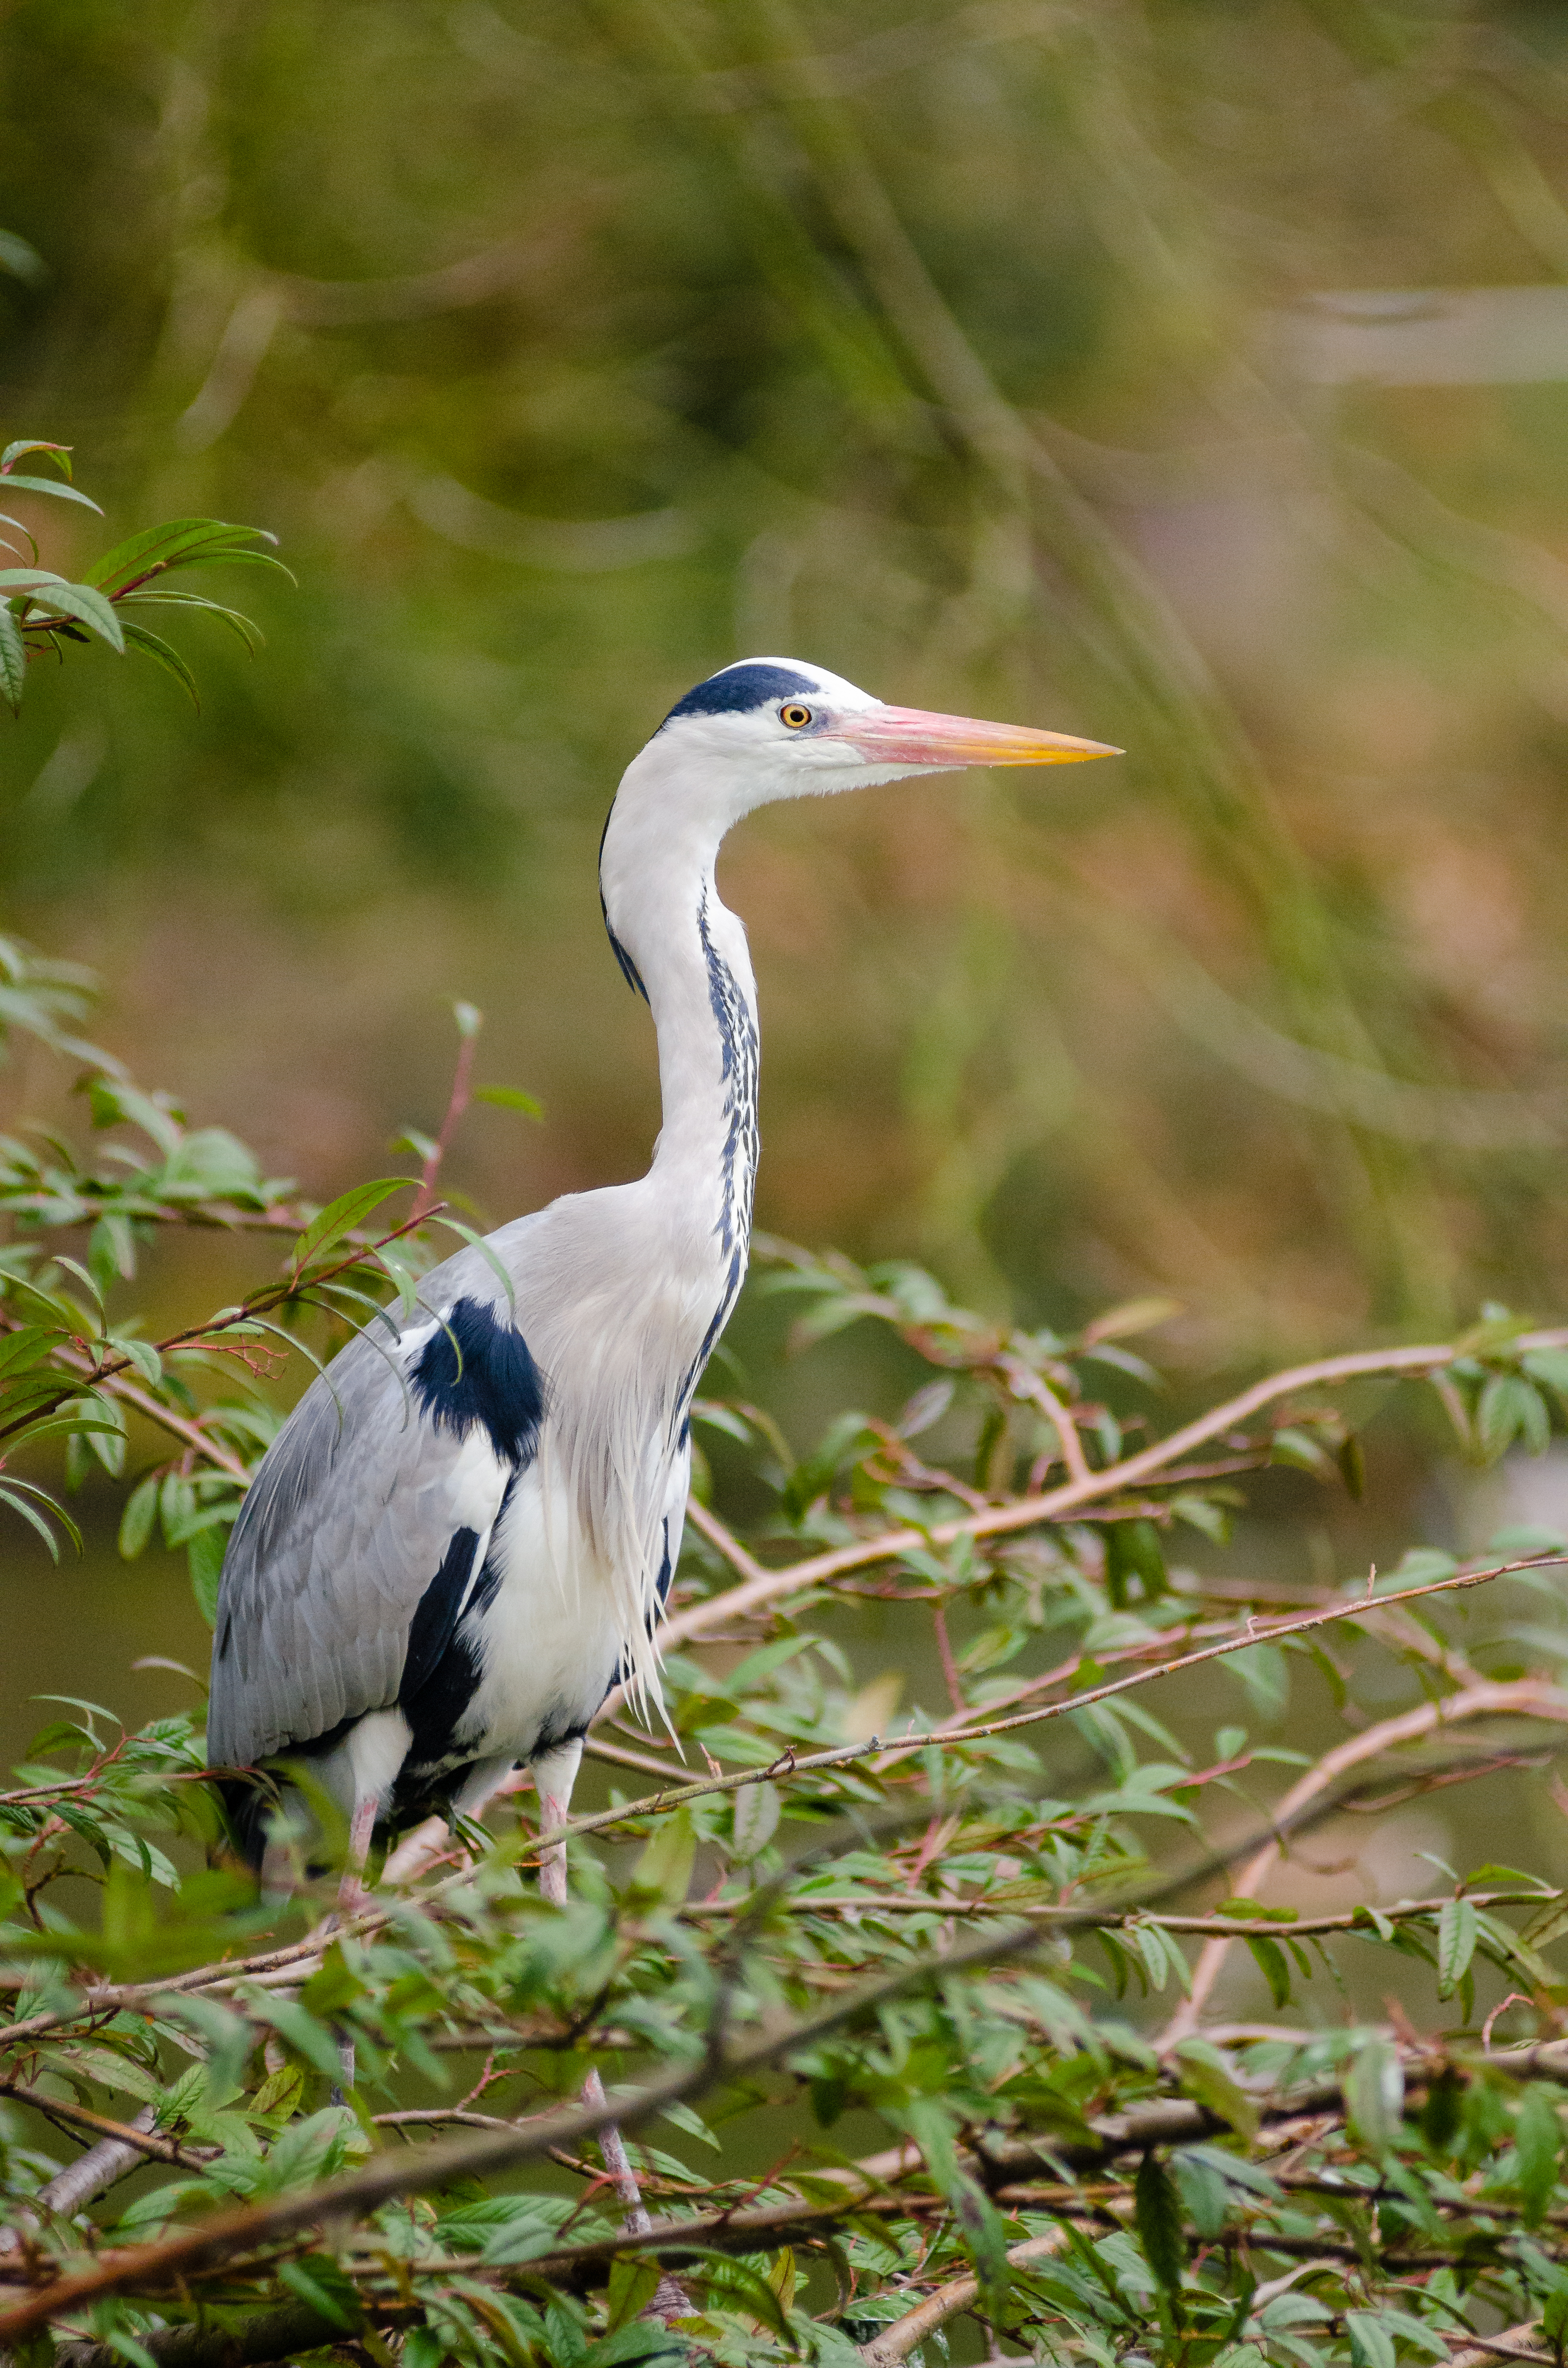
bird, bokeh, fall, animal, wildlife, zoo, green, beak, autumn, blue, nikon, avian, fauna, leaves, grey, feathers, eye, vertebrate, herbst, bltter, tier, grn, blau, vogel, heron, d7000, tierpark, schnabel, federn, ardea, cinerea, graureiher, white stork